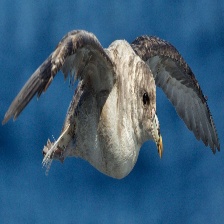
Species: NORTHERN FULMAR
Scientific name: FULMARUS GLACIALIS